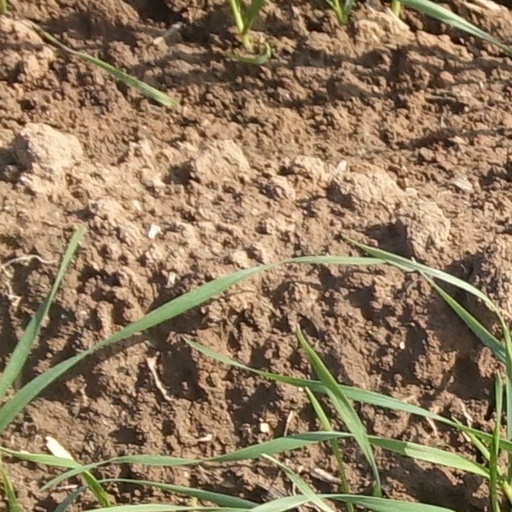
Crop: wheat